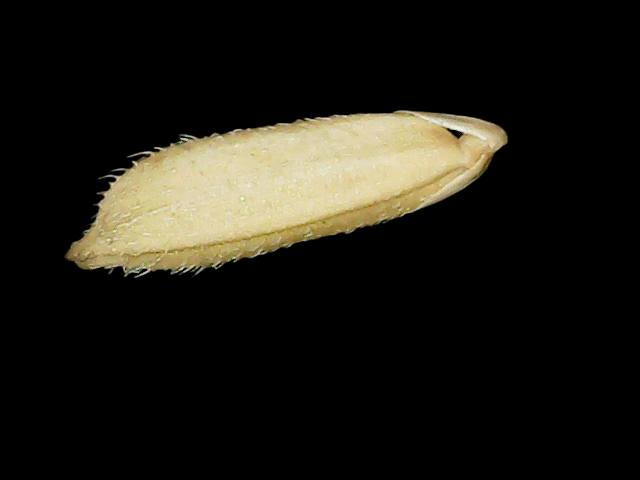
Rice variety: Binadhan23